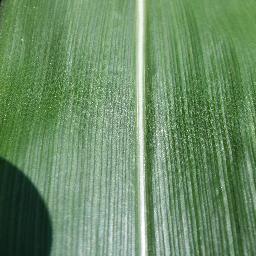
Label: Corn_(Maize)___Healthy